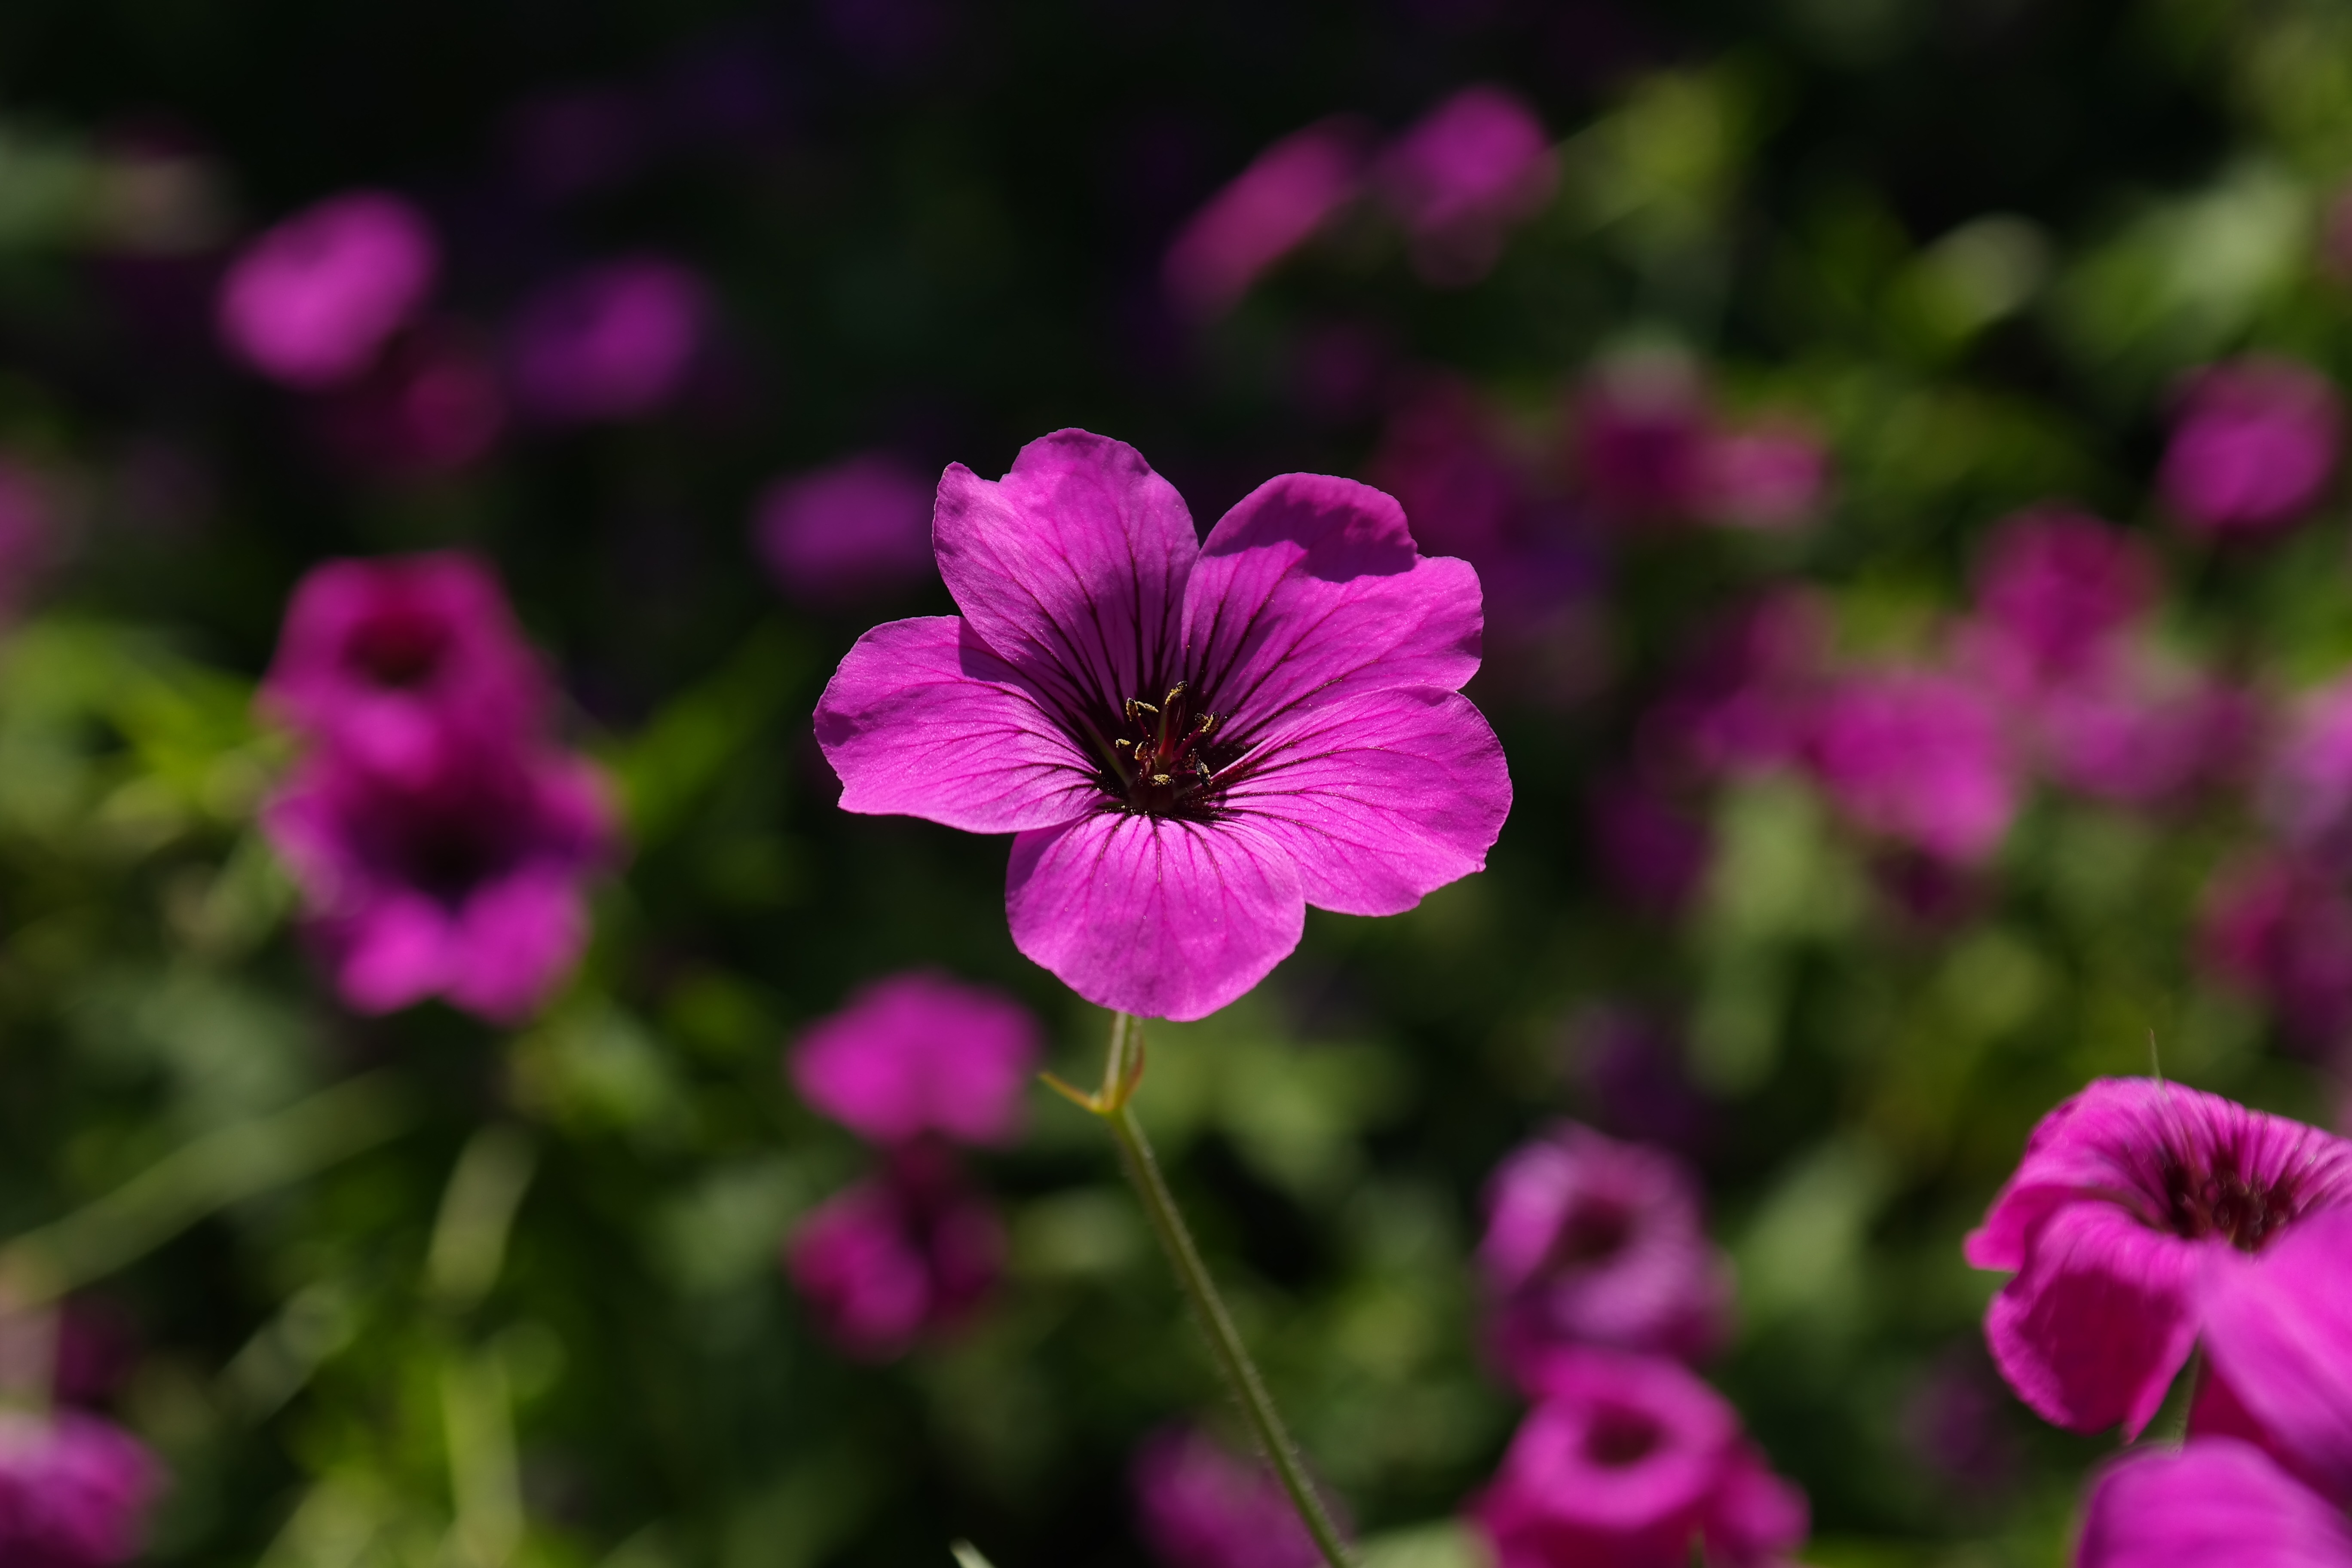
blossom, plant, flower, purple, petal, bloom, green, red, pink, flora, wildflower, geranium, stamen, cranesbill, stamens, macro photography, ornamental plant, stamina, garden plant, ground cover, flowering plant, blue violet, flower petals, geranium greenhouse, annual plant, land plant, violet family, garden cosmos, grand geranium, geranium hybrid, geranium platypetalum